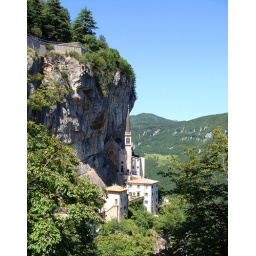
La Basilica nella montagna  -  The church in the mountain